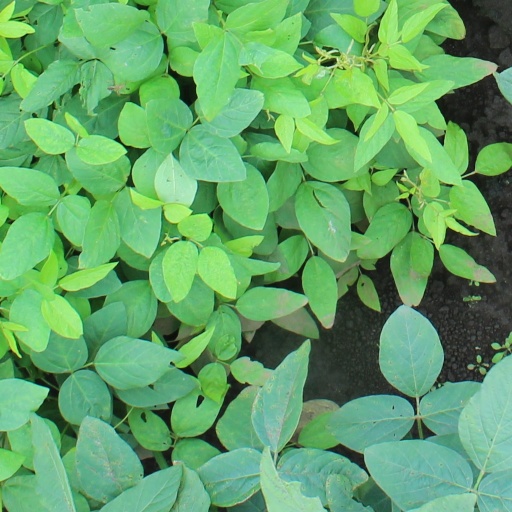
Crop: soybean